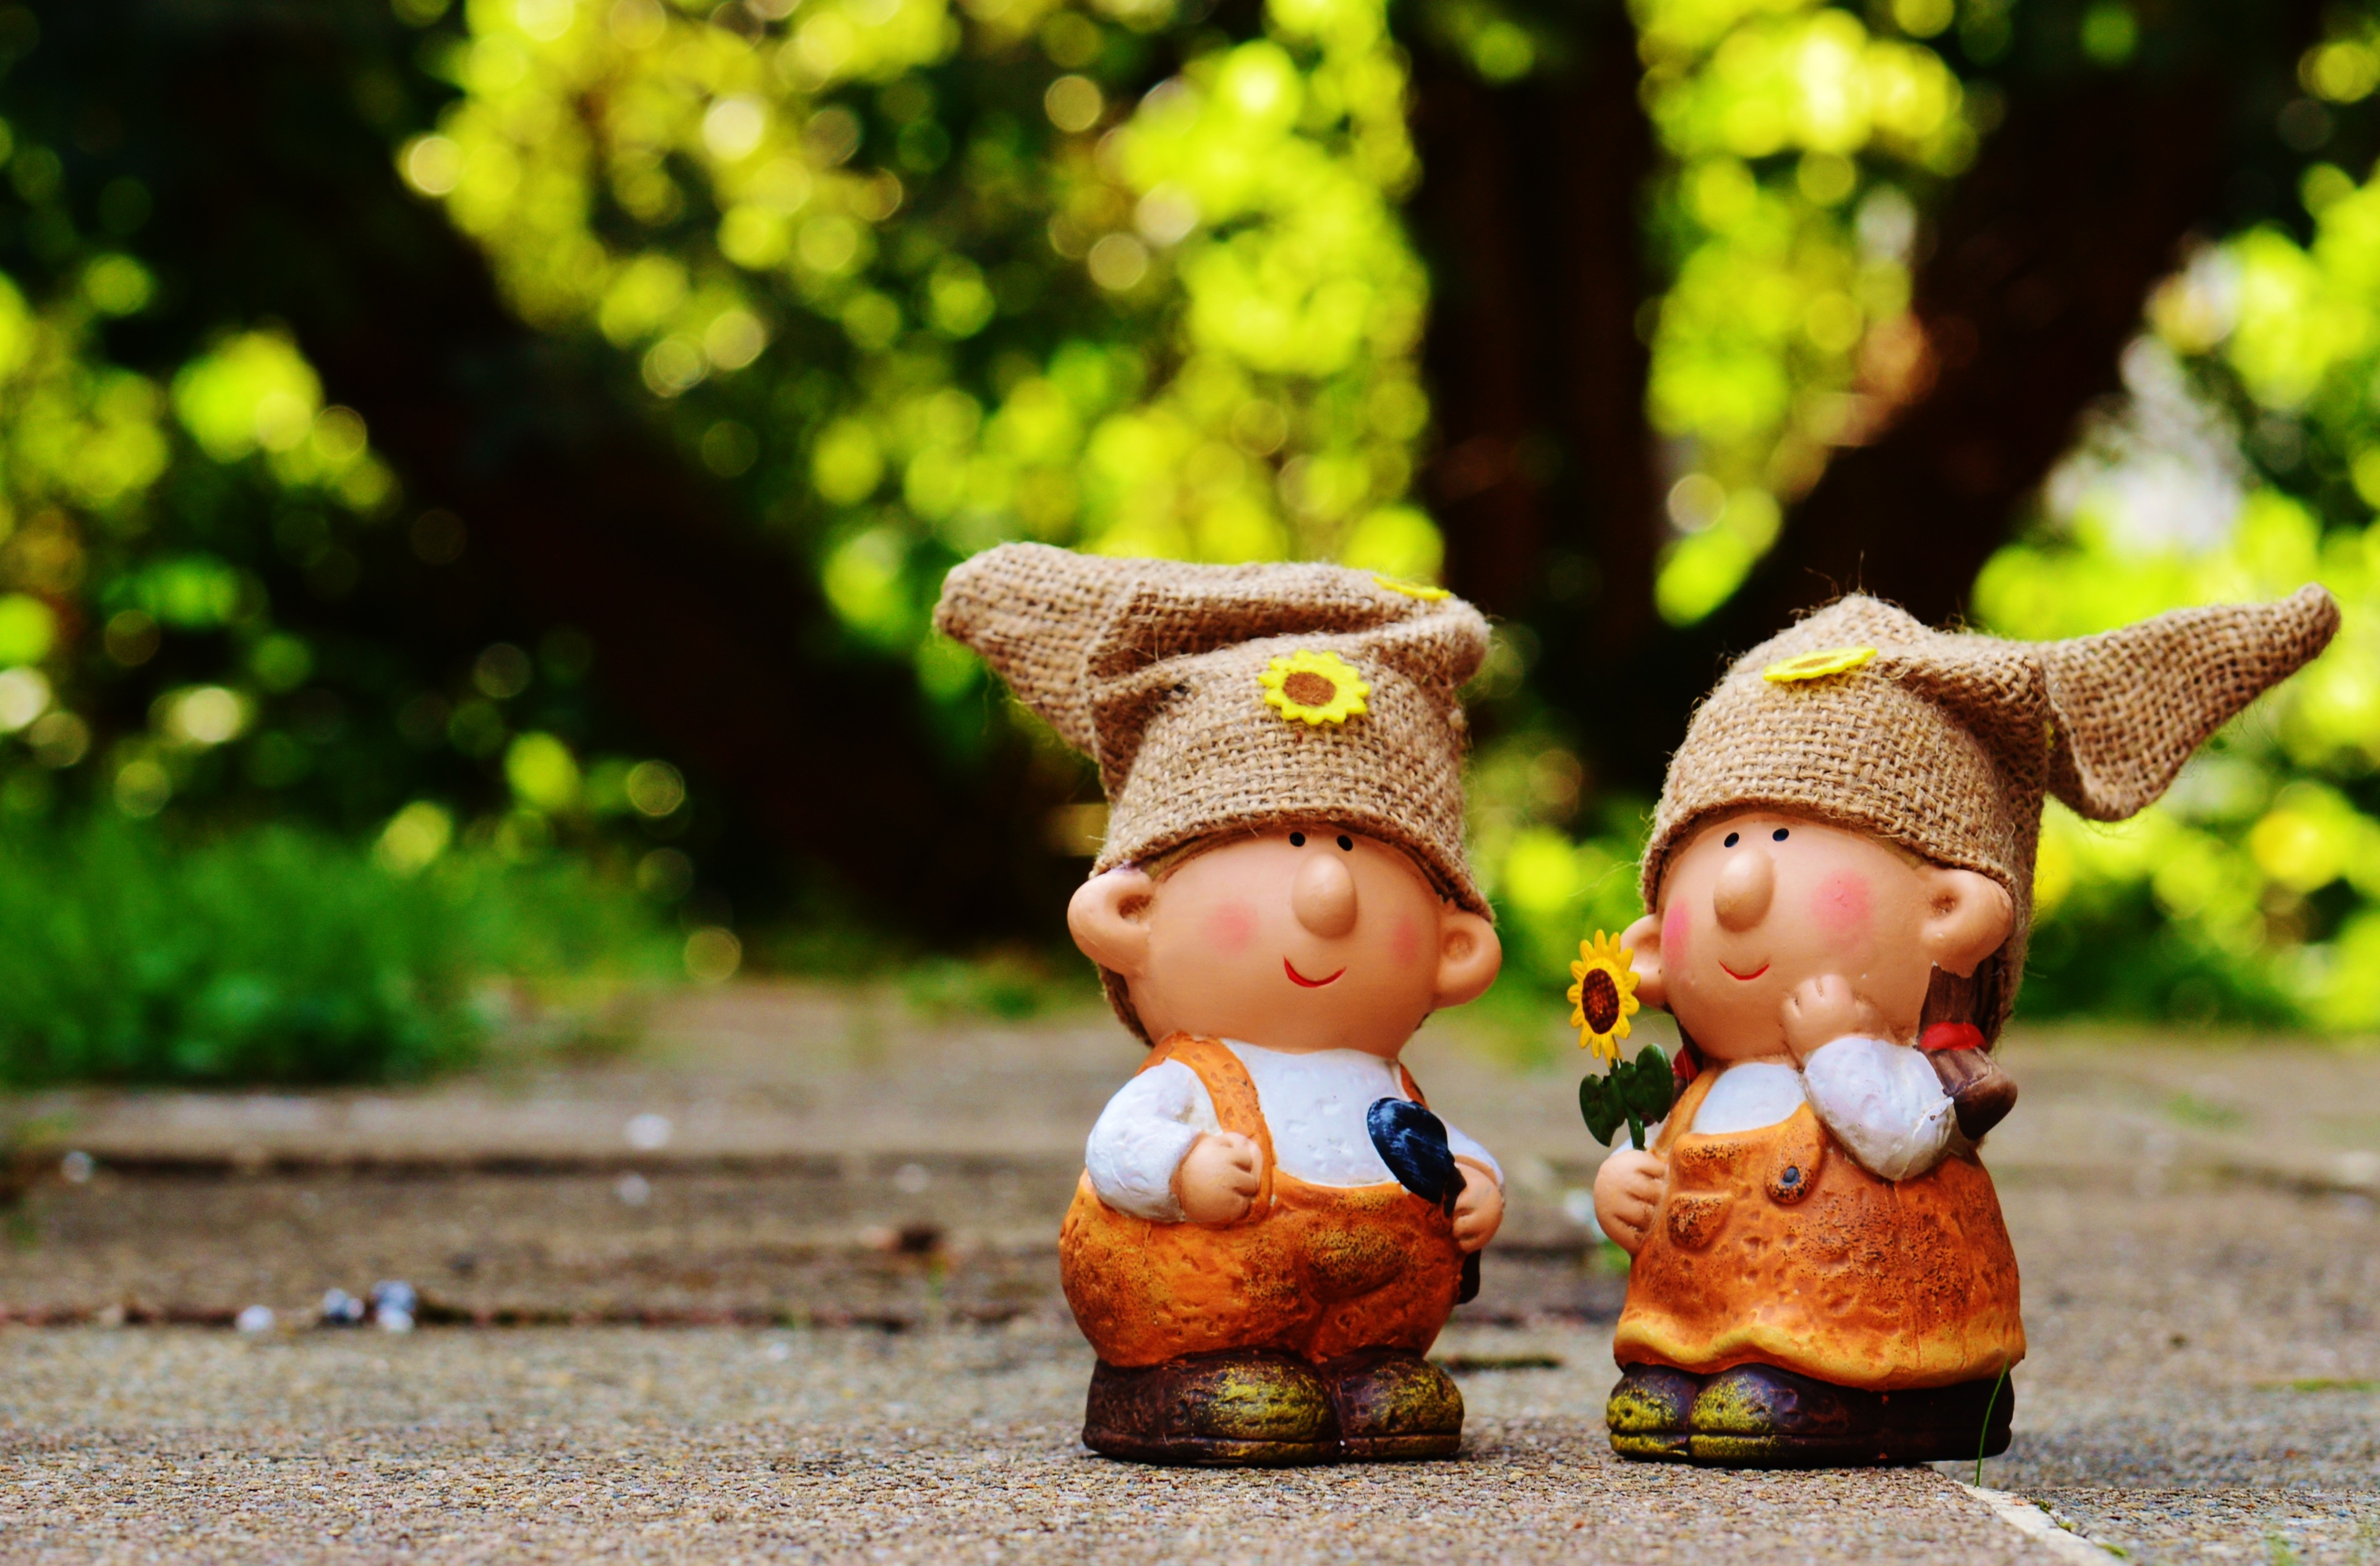
man, woman, sweet, flower, cute, monument, statue, autumn, child, toy, fun, figure, gardening, cap, sun flower, funny, pair, imp, garden gnome, stuffed toy, lawn ornament